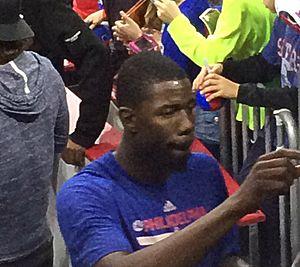
Henry Sims, né le 27 mars 1990 à Baltimore dans le Maryland, est un joueur américain de basket-ball.